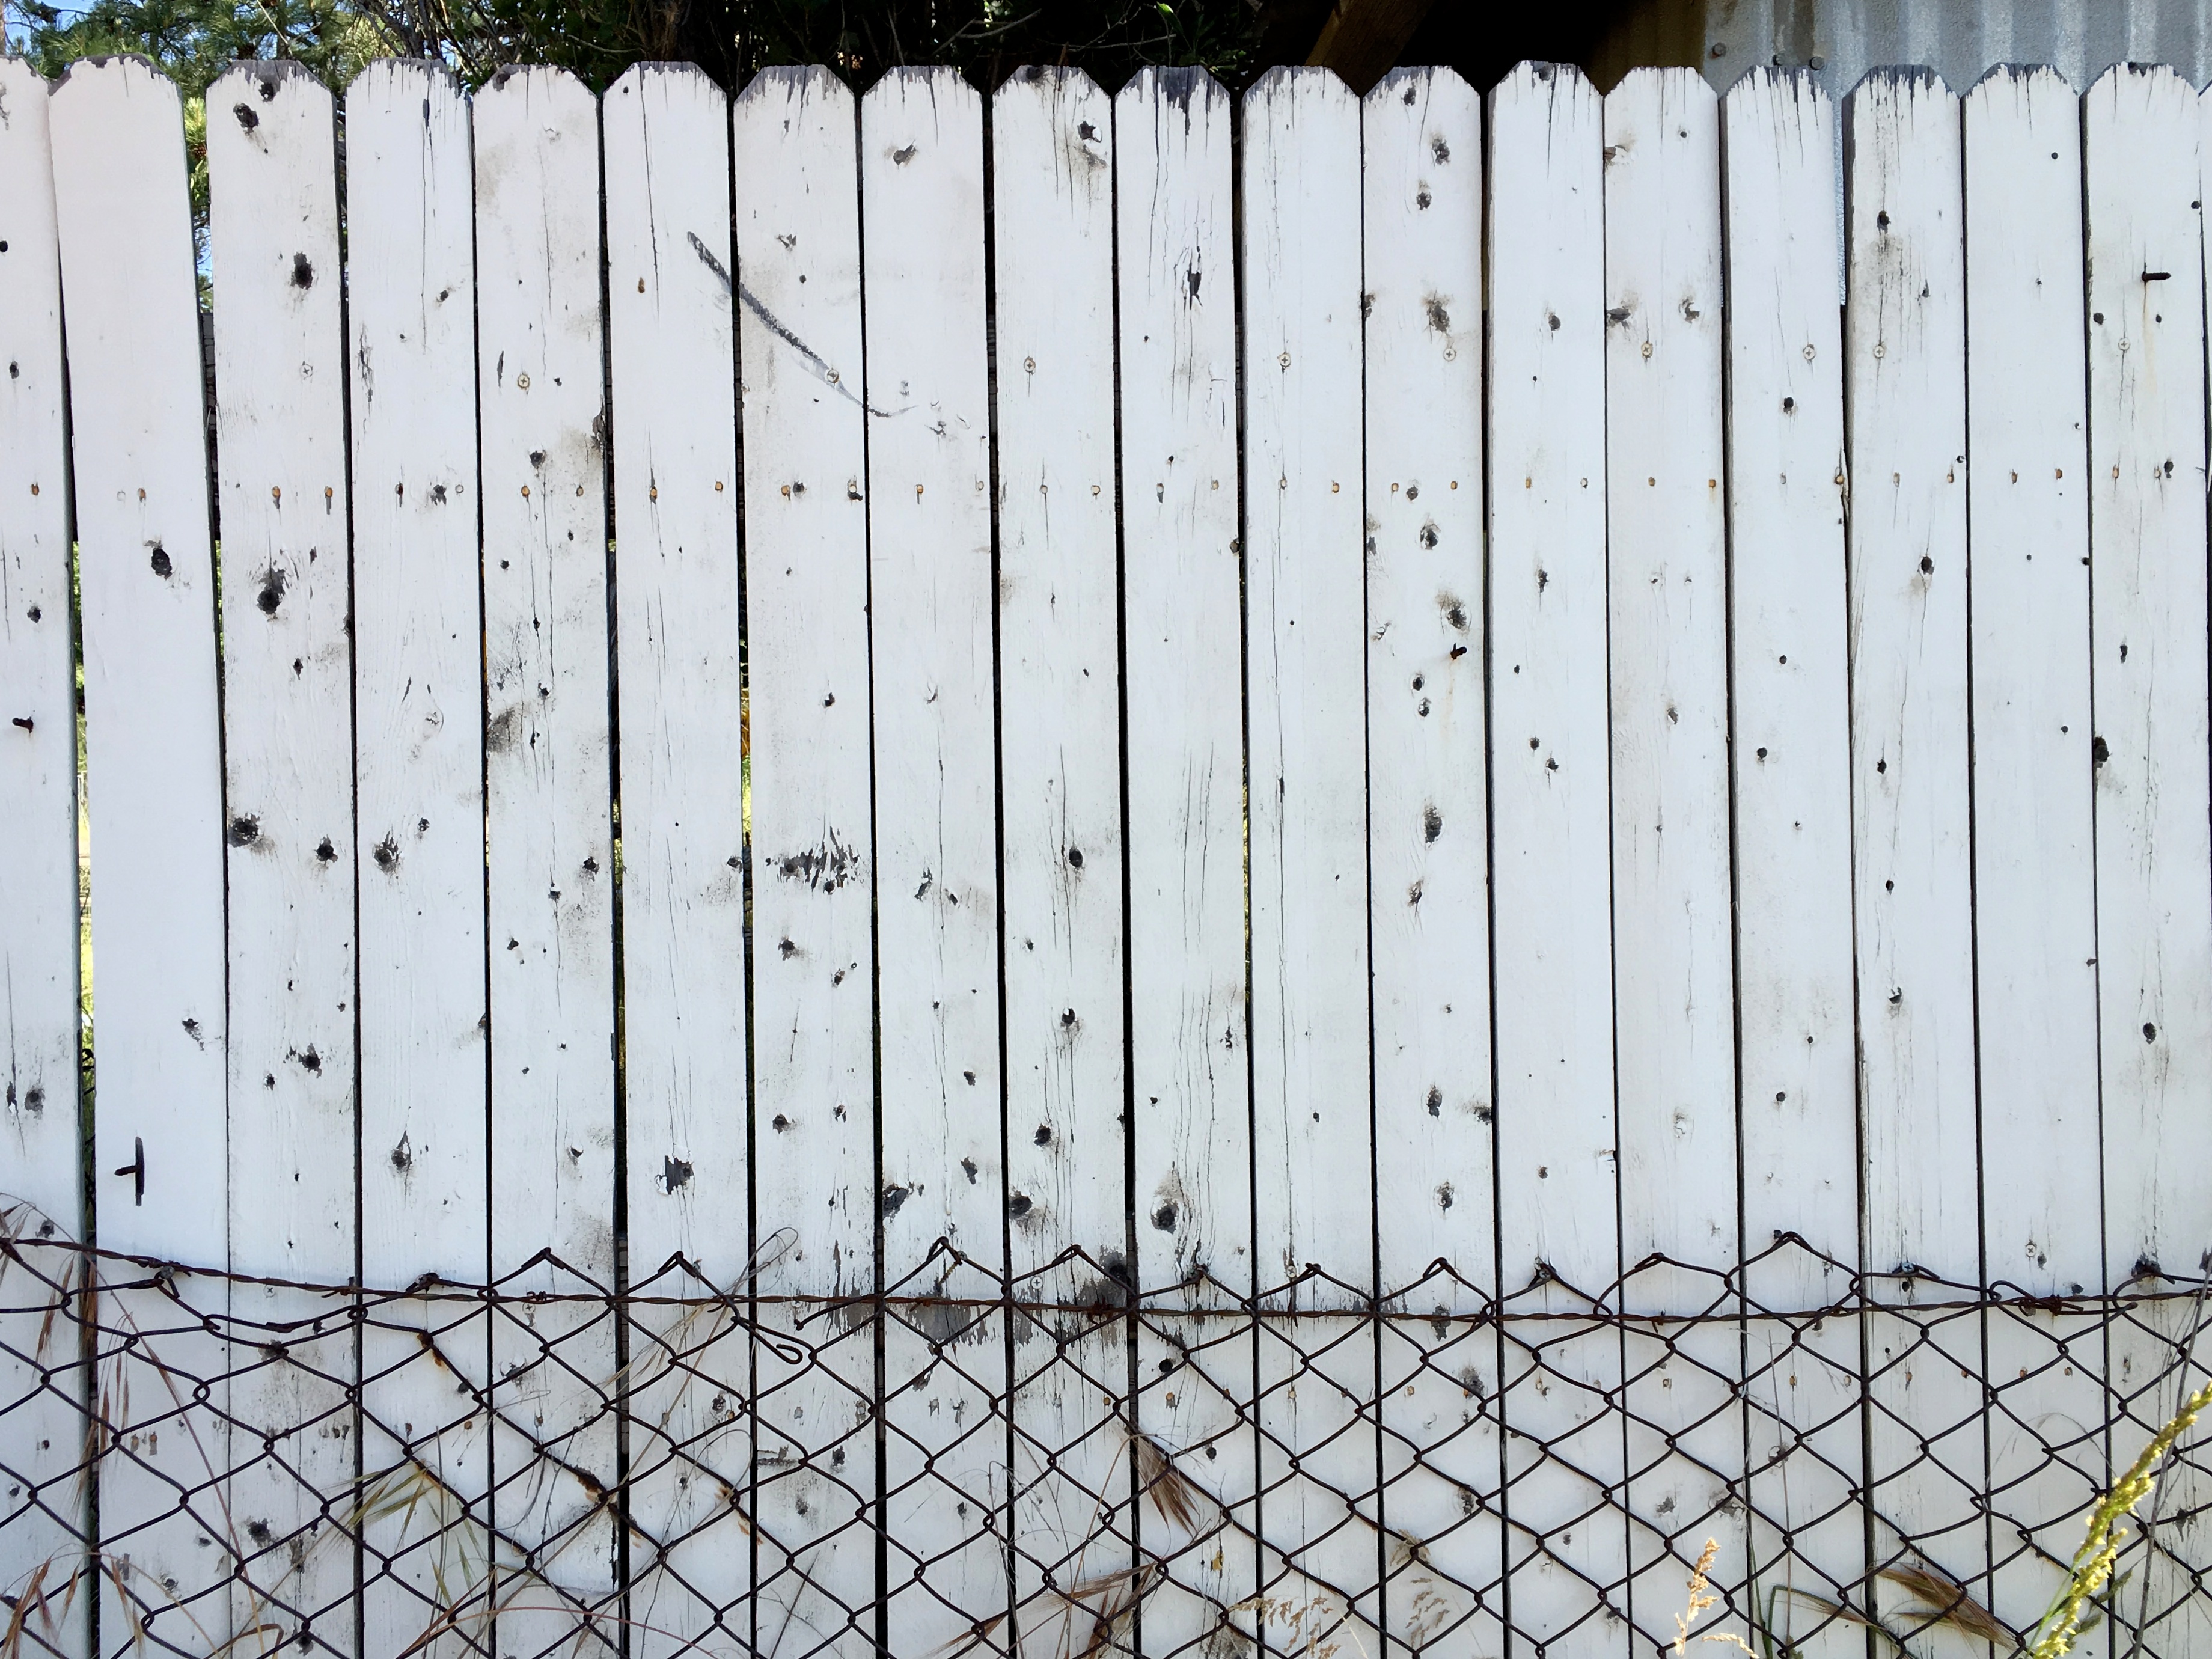
fence, wood, wall, gate, picket fence, material, outdoor structure, chain link fencing, home fencing